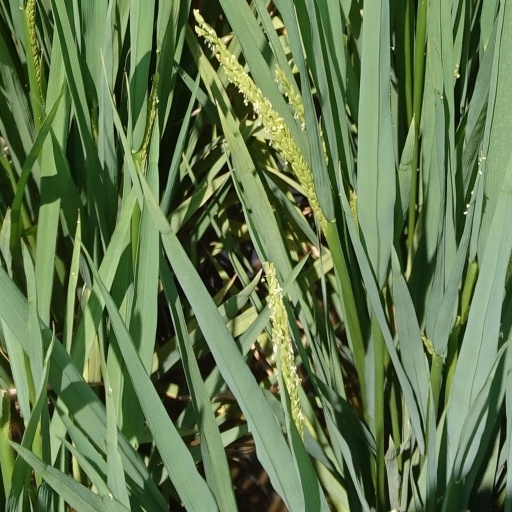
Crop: rice